Cournil

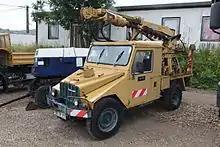
Cournil 4x4 fitted with an earth auger

After the war Cournil found a stock of US built Jeeps that had been left behind, and these he adapted and maintained for agricultural use. When Hotchkiss began to assemble Jeeps under license in France, it was a natural progression for Cournil to become a regional distributor for the Hotchkiss built Jeep, and in 1954 he went a stage further, concluding his own licensing agreement with Willys Jeep for assembling their vehicle.